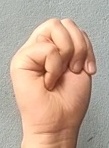
ASL sign: M